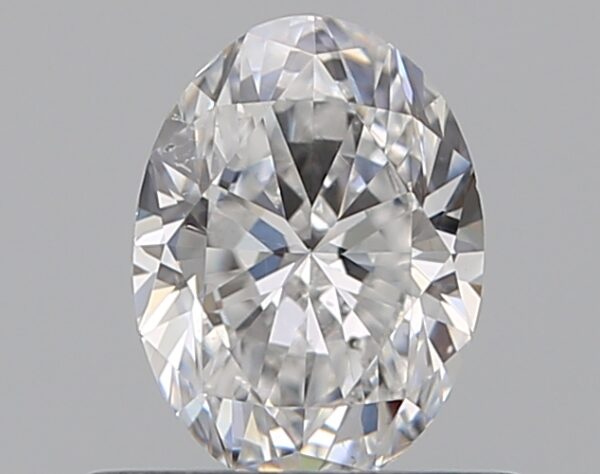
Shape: oval
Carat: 0.5
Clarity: SI1
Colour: D
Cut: EX
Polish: EX
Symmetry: VG
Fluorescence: M
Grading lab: GIA
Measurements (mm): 5.98 x 4.39 x 2.79